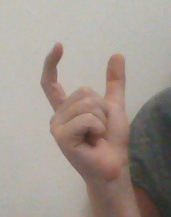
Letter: nun